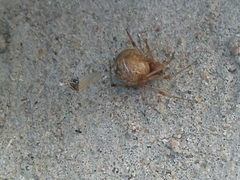
Species: Parasteatoda_tepidariorum